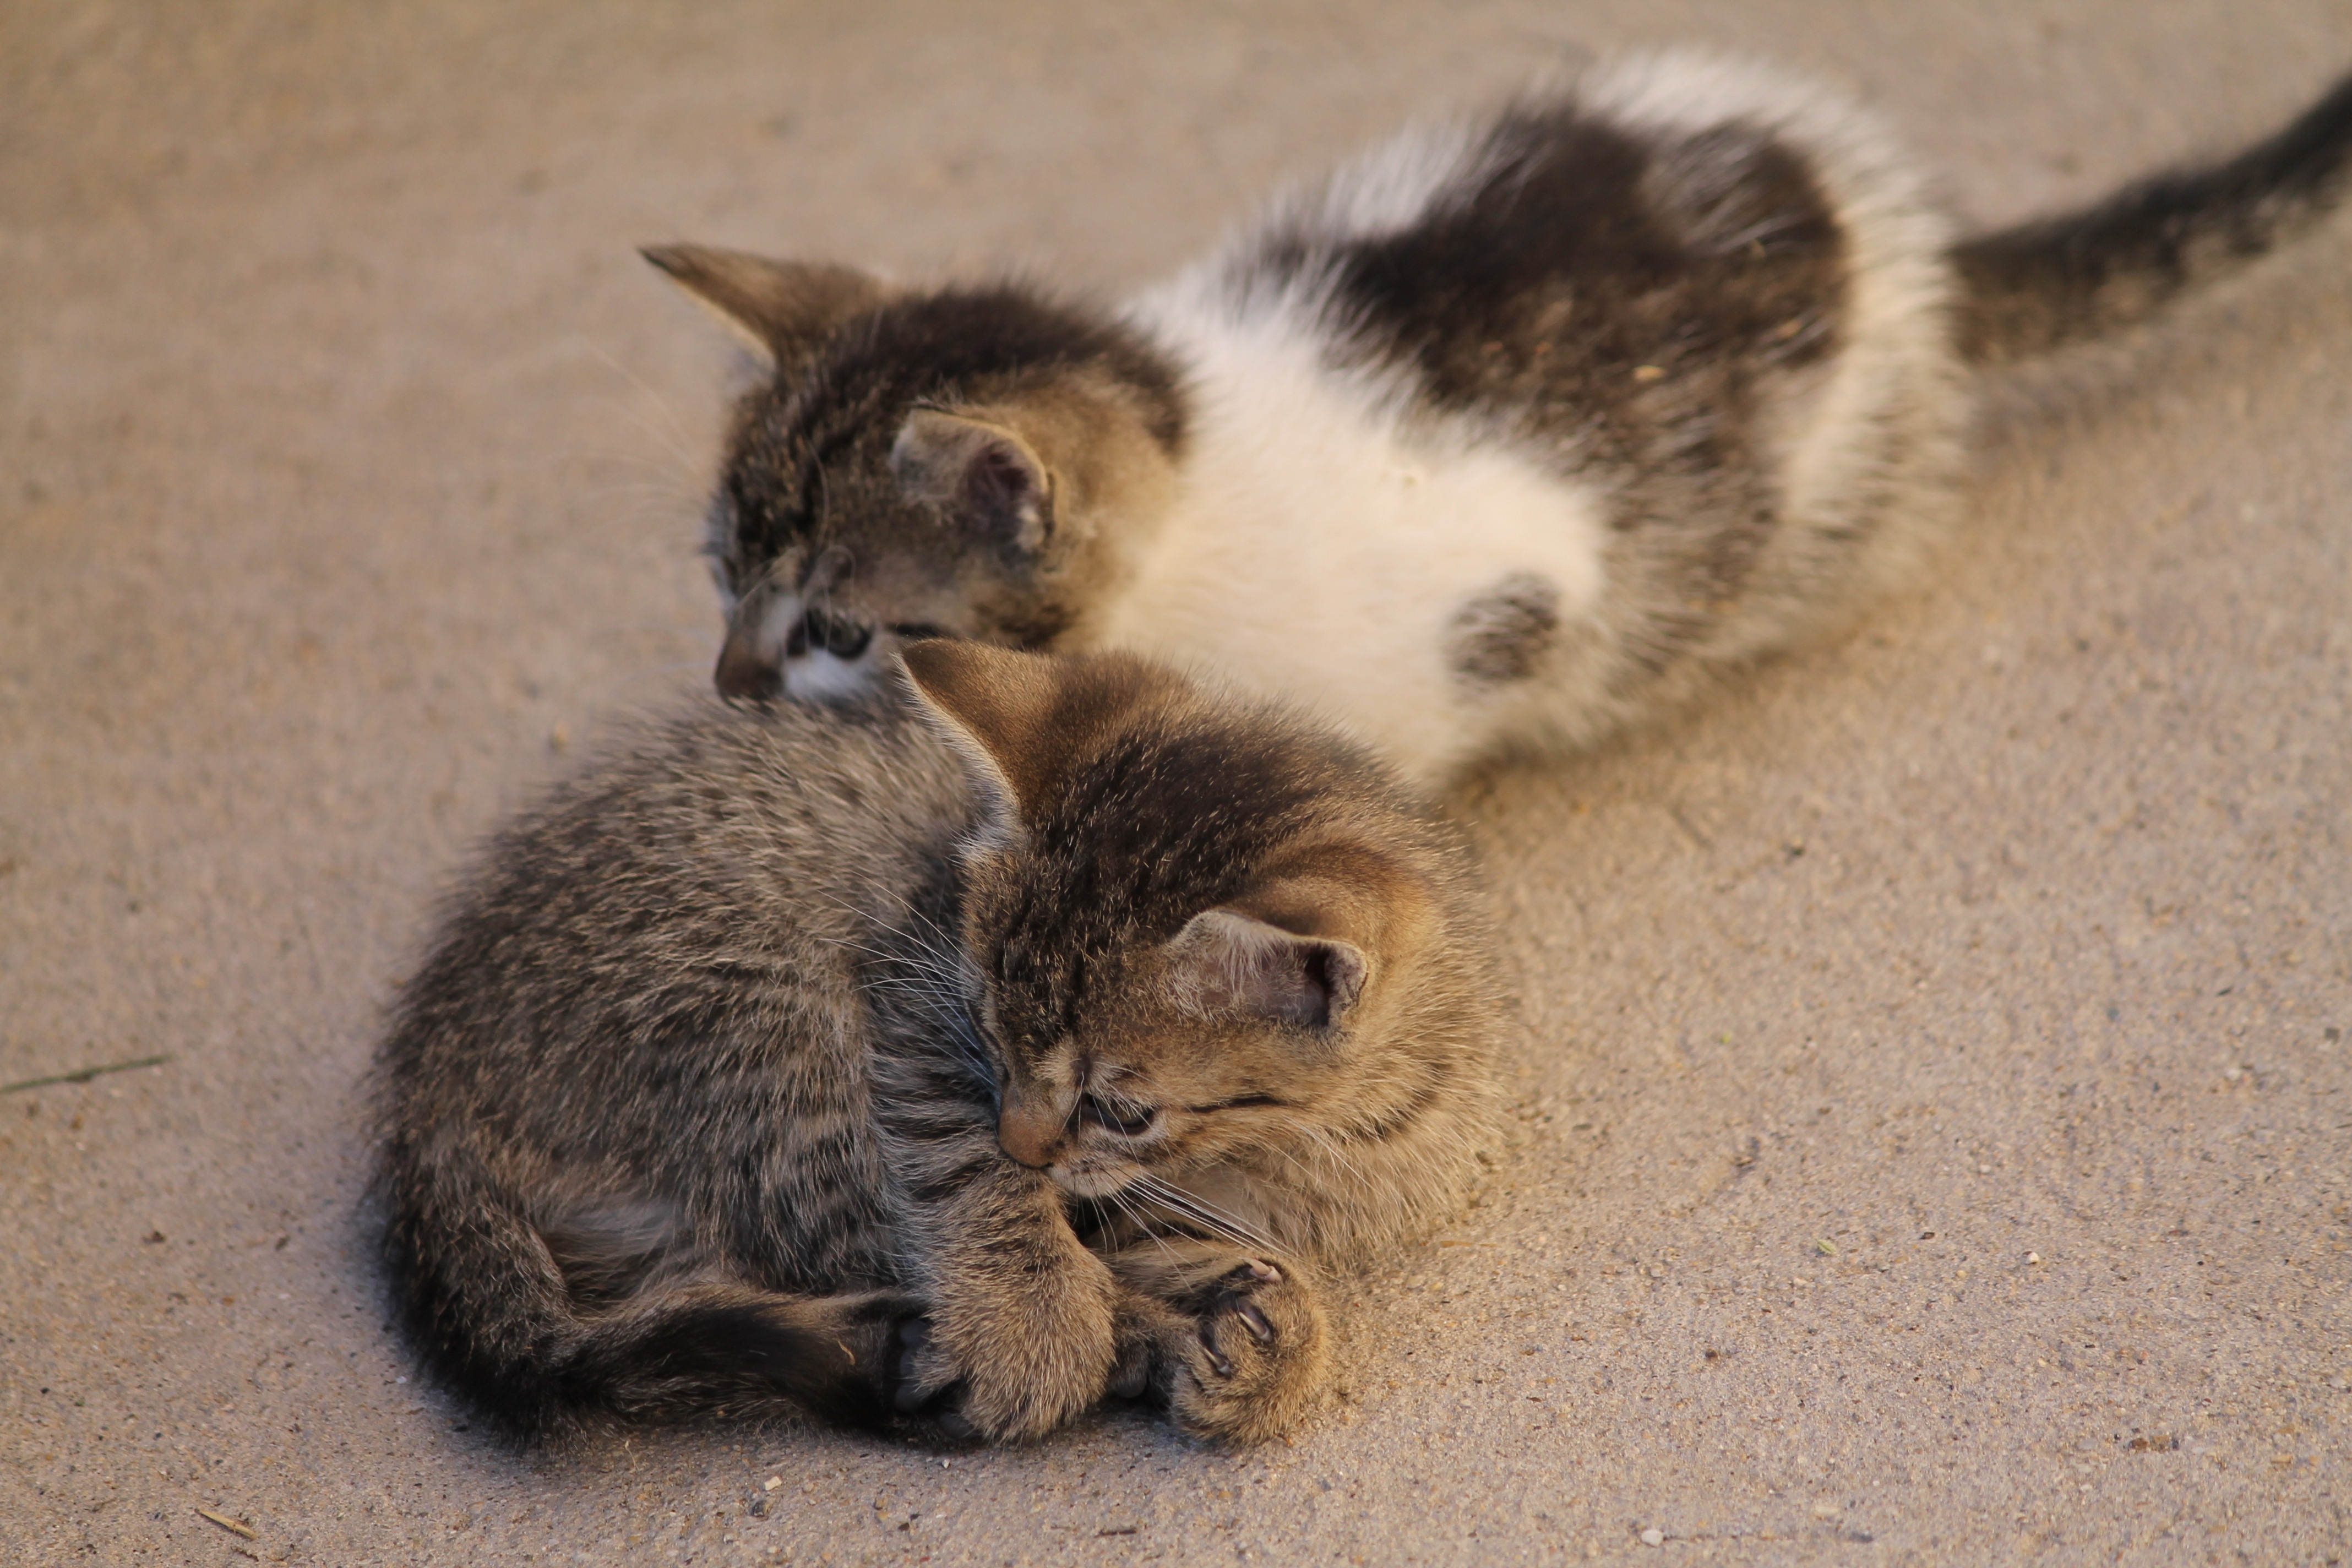
cute, kitten, cat, mammal, fauna, pets, cats, whiskers, vertebrate, european shorthair, wild cat, small to medium sized cats, cat like mammal, domestic short haired cat, pixie bob